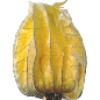
Label: Physalis with Husk 1